Möjbro Runestone

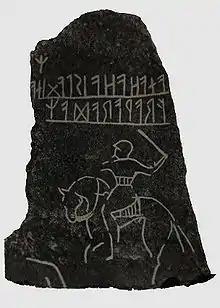
Tracing of the inscription by Oscar Montelius (1905).

but the only thing that can be said with certainty on the interpretation of the inscription is that "Frawaradaz" is the name of a man (and even the interpretation of the name is debated).